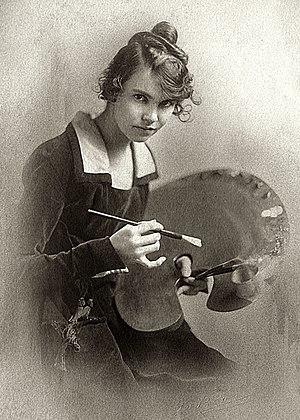
Des chats par millions est un livre d'images écrit et illustré par Wanda Gág en 1928. Le livre a remporté un Newbery Honor en 1929 et est l'un des rares livres illustrés à le faire. Des chats par millions est le plus ancien livre illustré américain encore imprimé.
Wanda Gág est une artiste américaine, auteure, traductrice et illustratrice de littérature d'enfance et de jeunesse.